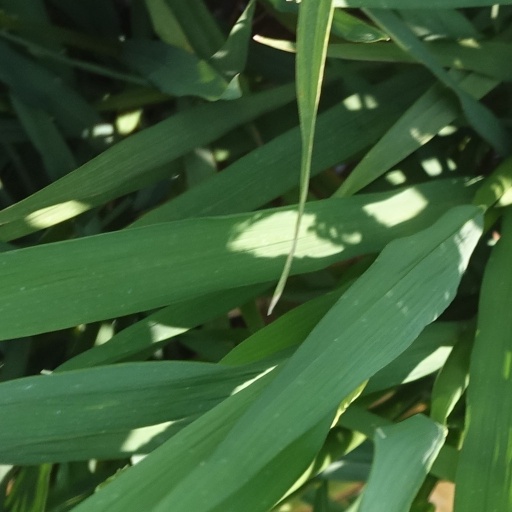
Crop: rice